Akin Free Library

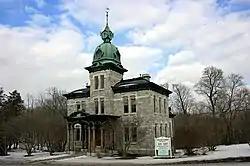
Library building in March 2007

The Akin Free Library on Quaker Hill is a historic eclectic late Victorian stone building in the hamlet of Quaker Hill, town of Pawling, Dutchess County, New York, USA, listed in the National Register of Historic Places as a historic place of local significance since 1991.